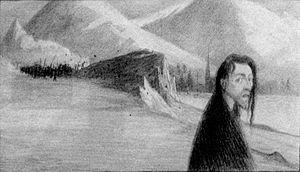
Brand (titre d'une tragédie d'Ibsen), lithographie sur papier vergé Musée des Beaux-Arts du Canada, Ottawa don de la collection Dennis T Lanigan, 1997, n° 39068
Maurice Dumont, né le 30 décembre 1869 à Coutances et mort le 18 juin 1899 à Avranches, est un artiste peintre, graveur, poète et homme de presse français.